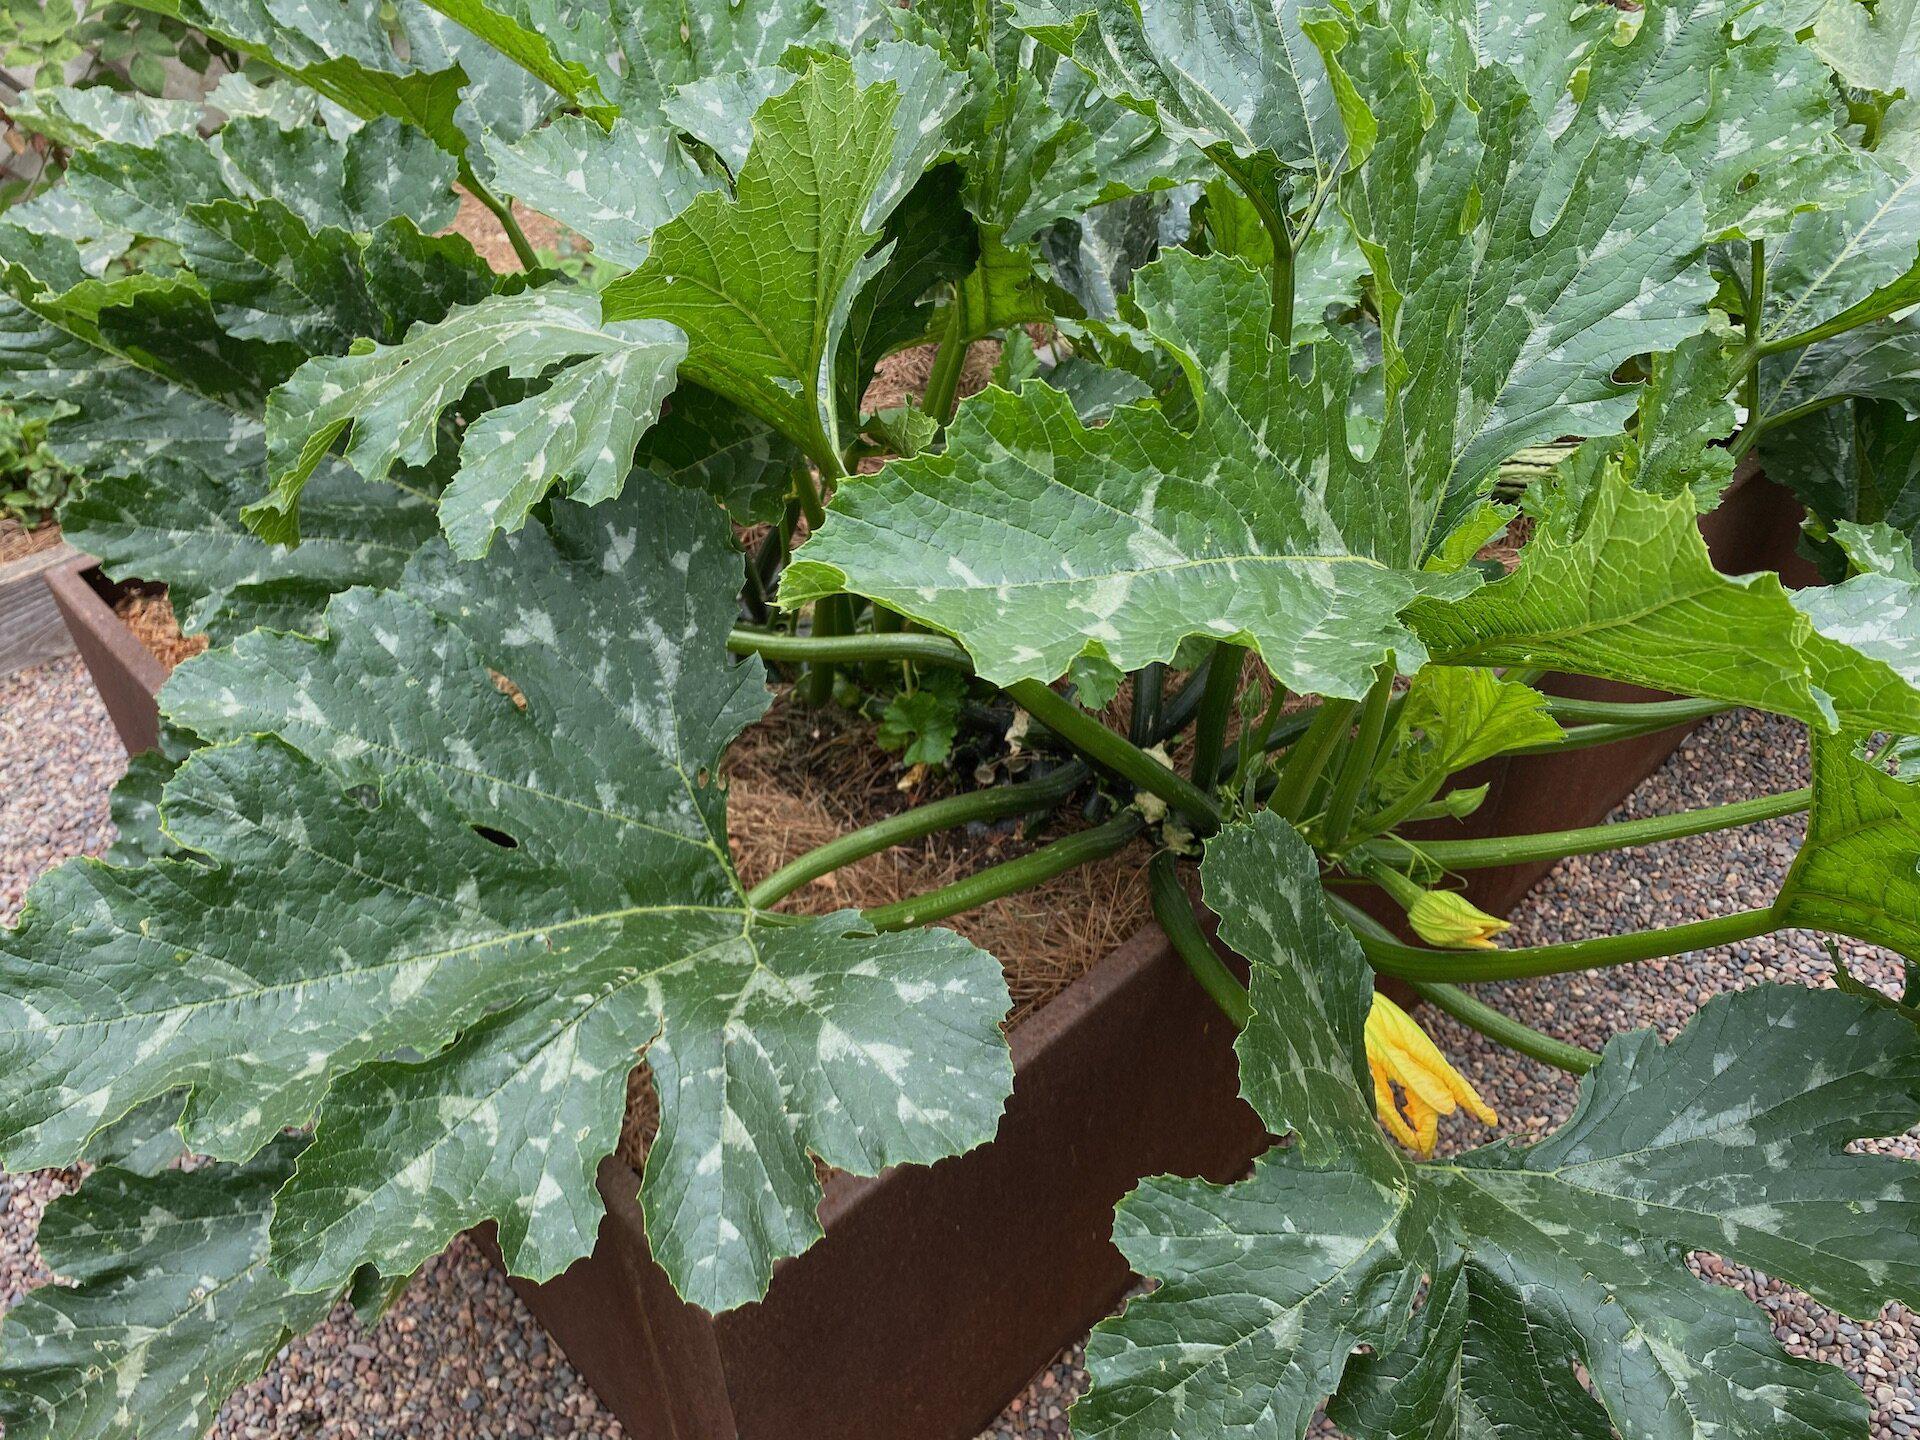
Plant: Zucchini
Disease: zucchini powdery mildew